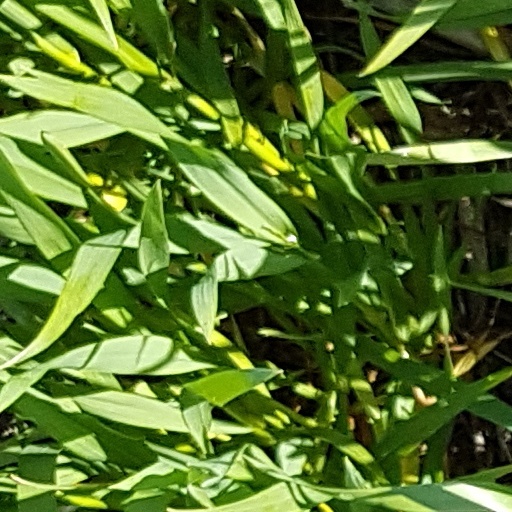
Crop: wheat